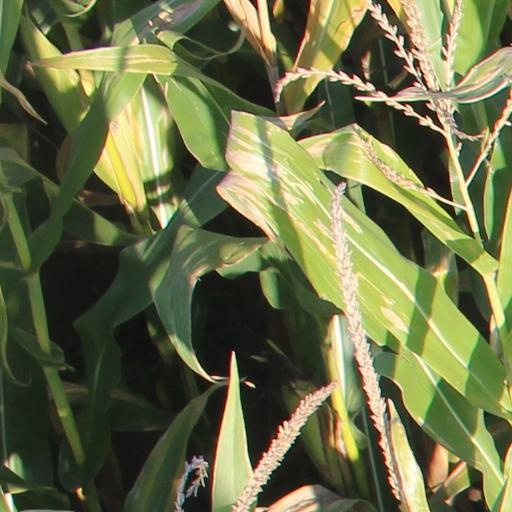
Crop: maize; corn